Carnitine O-octanoyltransferase

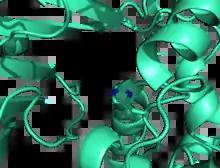
Active site His327

CROT is 612 amino acids long, with a molecular weight of about 70 kDa. In terms of broad overall structural features, CROT has 20 α-helices and 16 β-strands, and can be divided into two overall domains, named N and C.